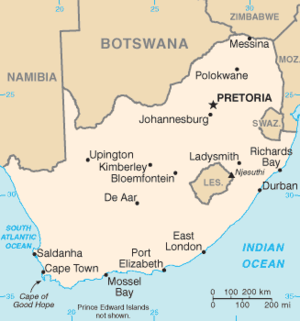
L'équipe d'Afrique du Sud de rugby à XV est l'équipe qui représente l'Afrique du Sud dans les principales compétitions internationales de rugby à XV.
La chronologie historique et humaine de l'Afrique du Sud remonte à plusieurs millions d'années. Le pays est ainsi l'un des plus anciens foyers humains de population du monde ainsi qu'une terre d'immigration pour les continents africain, européen et asiatique.